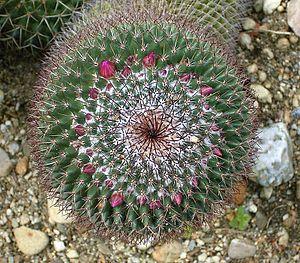
Mammillaria carnea est une espèce de cactus du genre Mammillaria endémique du Mexique dans les États de Guerrero, Puebla et d'Oaxaca.